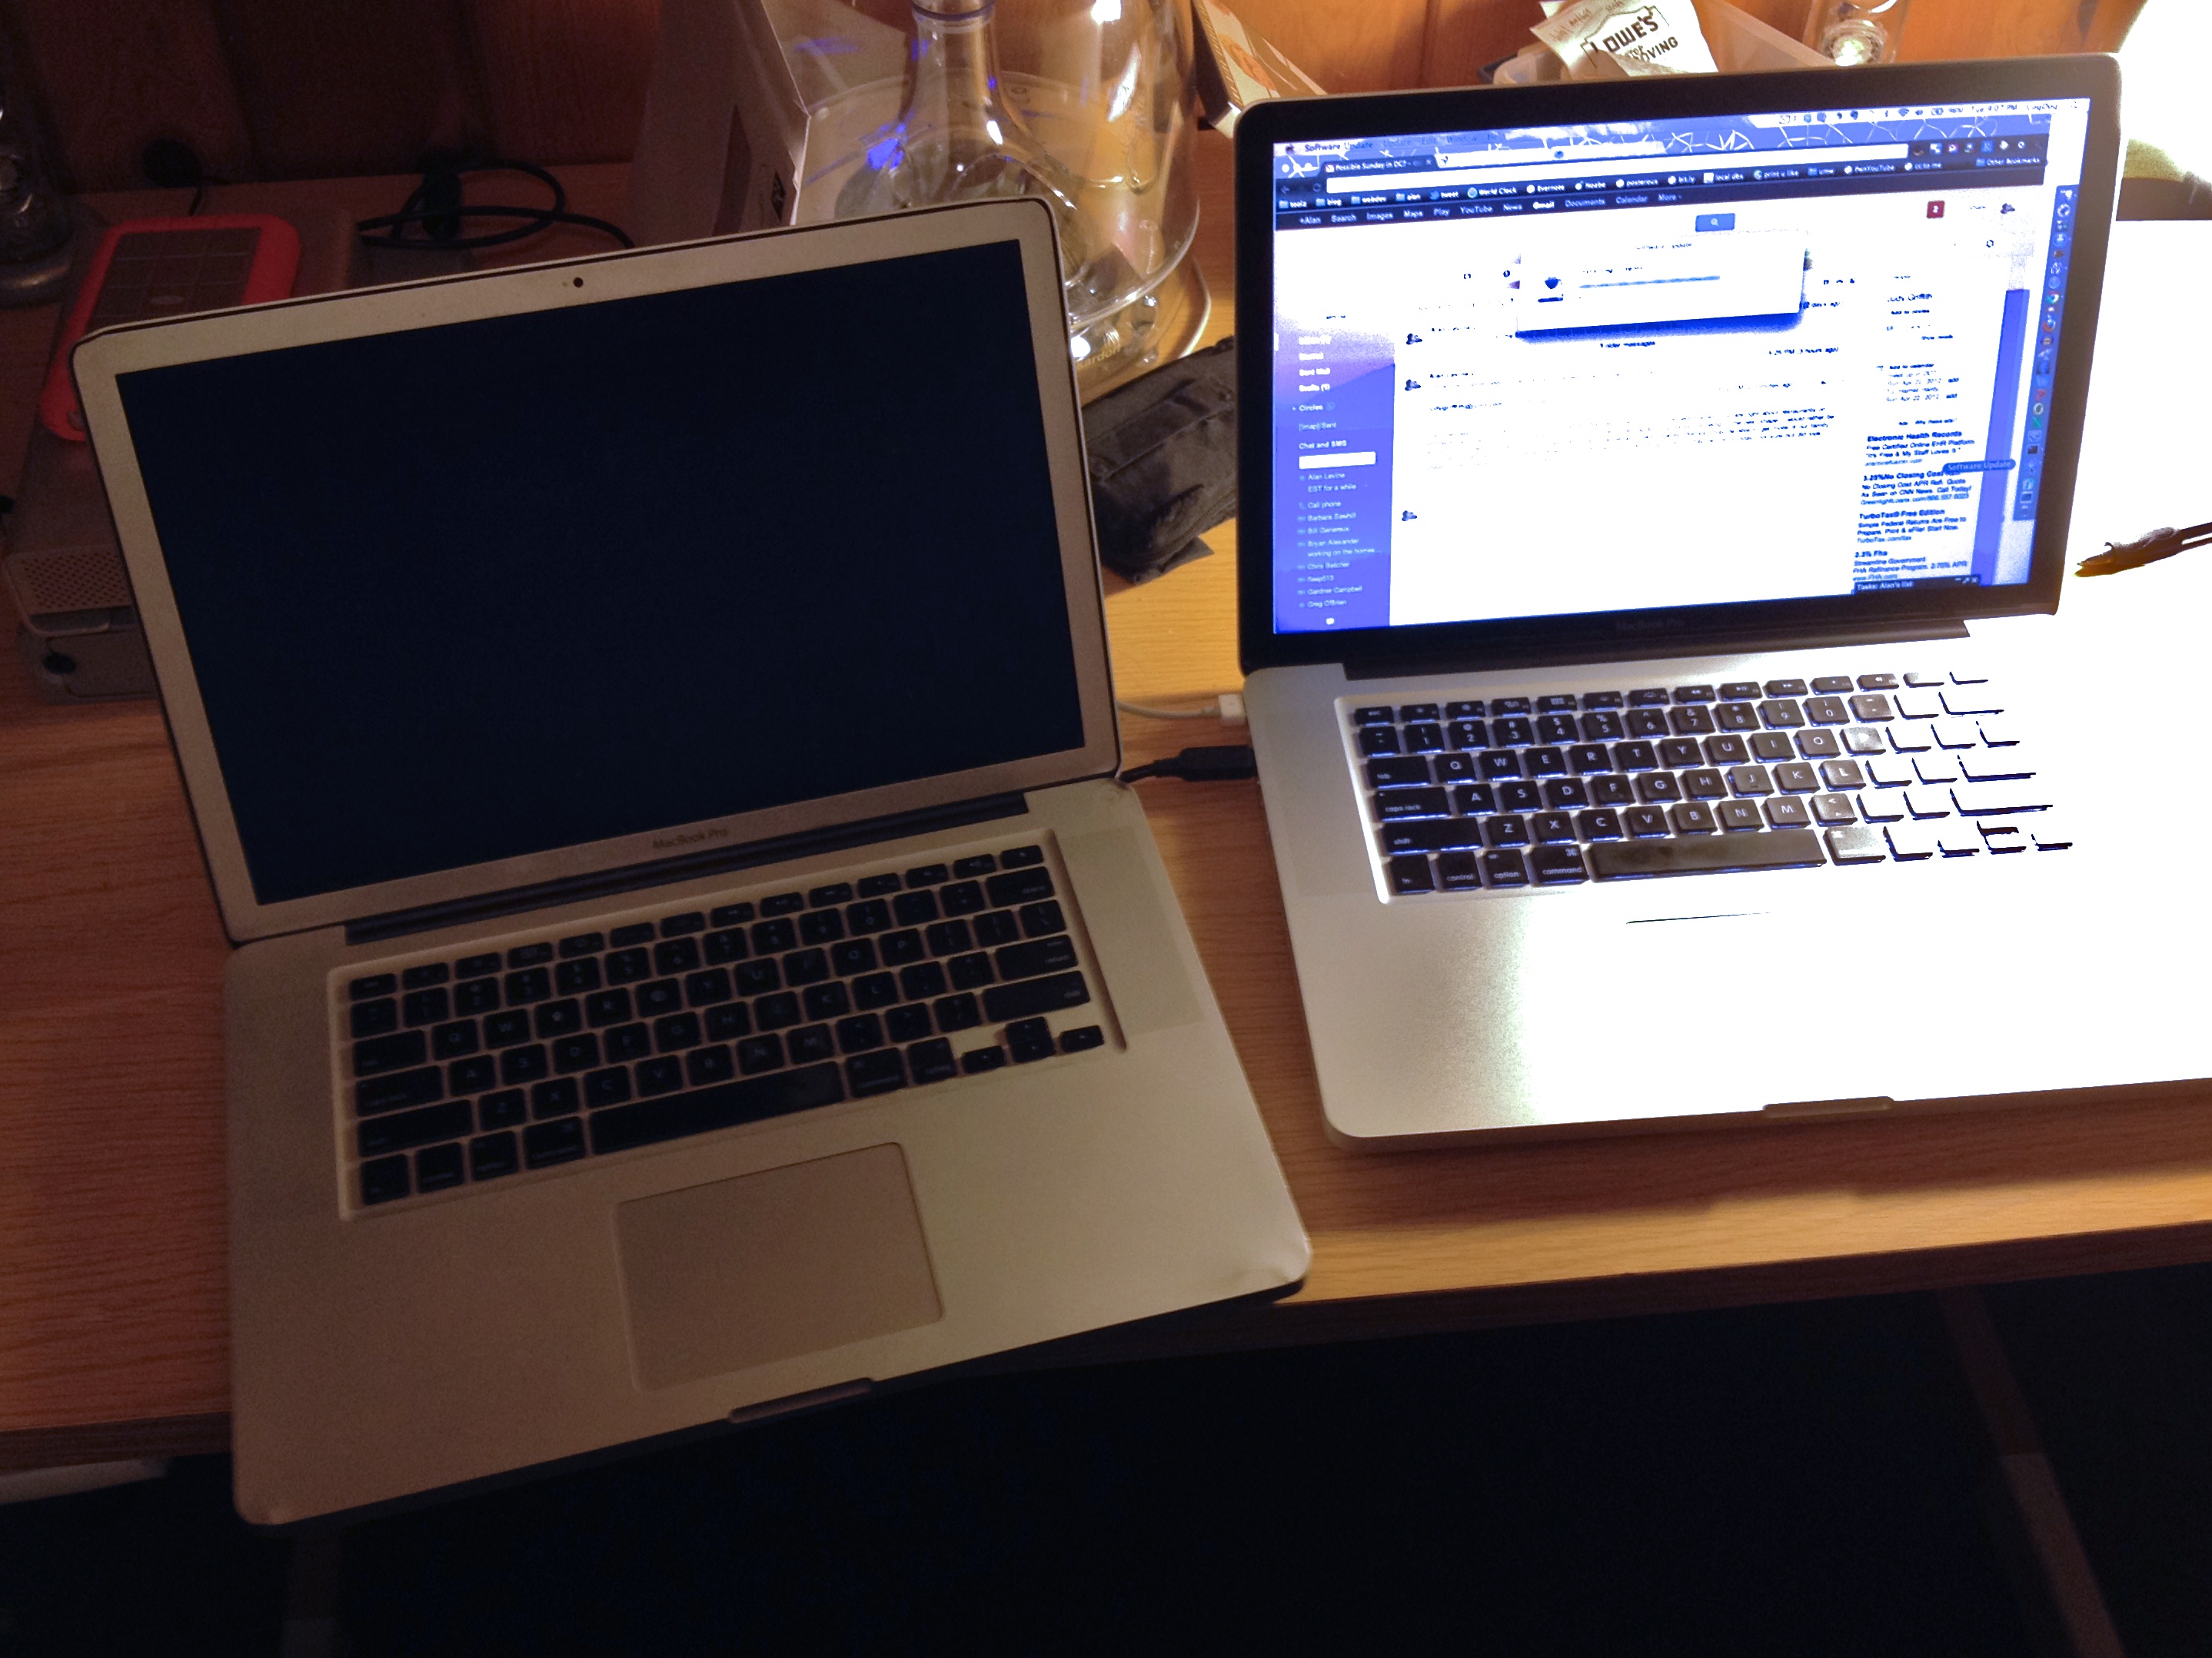
laptop, writing, technology, brand, design, multimedia, personal computer, computer monitor, personal computer hardware, display device, computer program